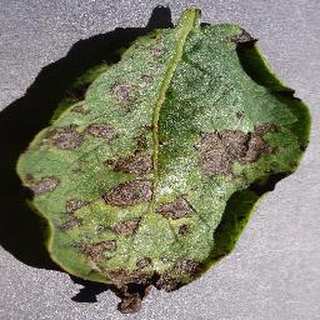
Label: potato_early_blight